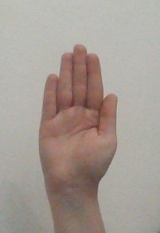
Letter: seen